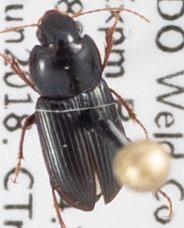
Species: Discoderus parallelus
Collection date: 2018-06-21
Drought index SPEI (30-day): -0.572
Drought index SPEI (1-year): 0.128
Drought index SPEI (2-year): -0.288